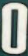
Number: 0